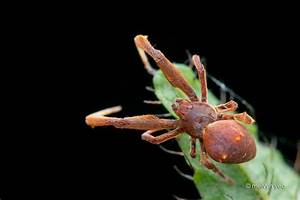
Label: spider